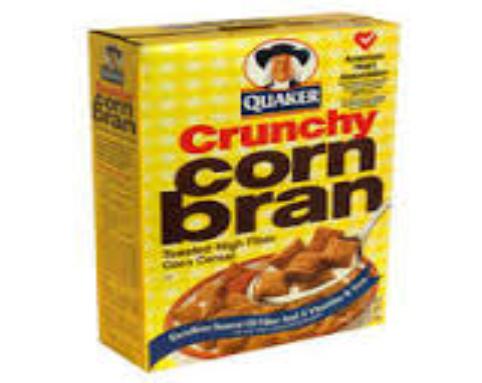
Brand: Crunchy Corn Bran
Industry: Food